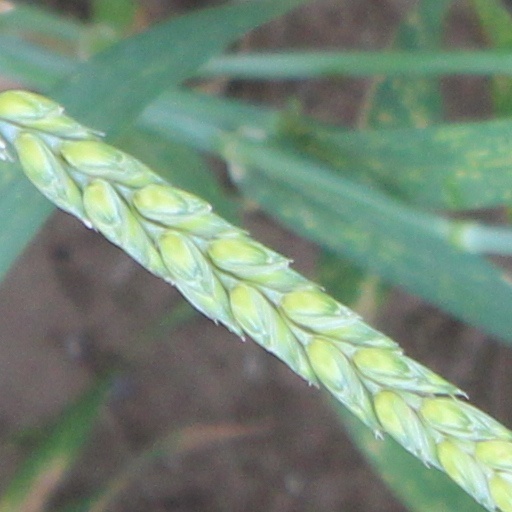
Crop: wheat